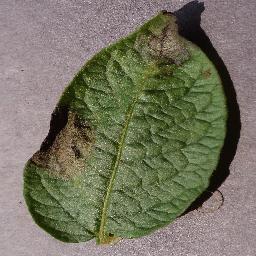
Label: Potato___Late_blight